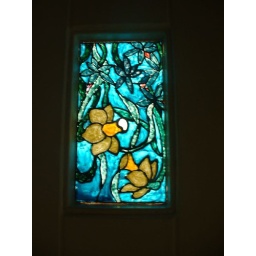
Another faux stained glass window in our front door.